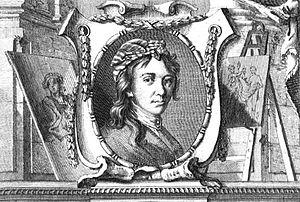
Gregor Brandmüller, aussi francisé en Grégoire Brandt-Muller ou Brand-Muller, né à Bâle le 25 août 1661 et mort dans la même ville le 7 juin 1691, est un peintre, portraitiste et peintre d'histoire.